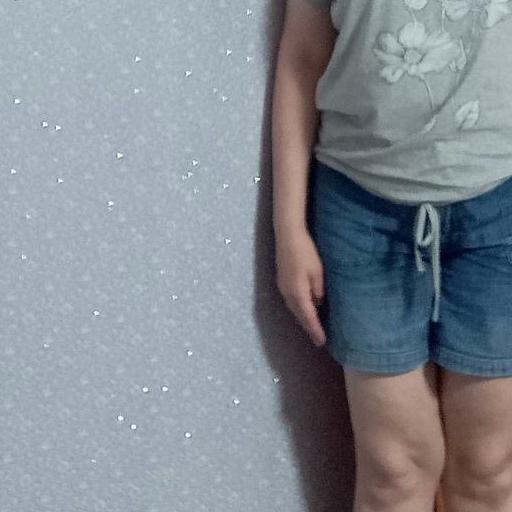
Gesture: no_gesture